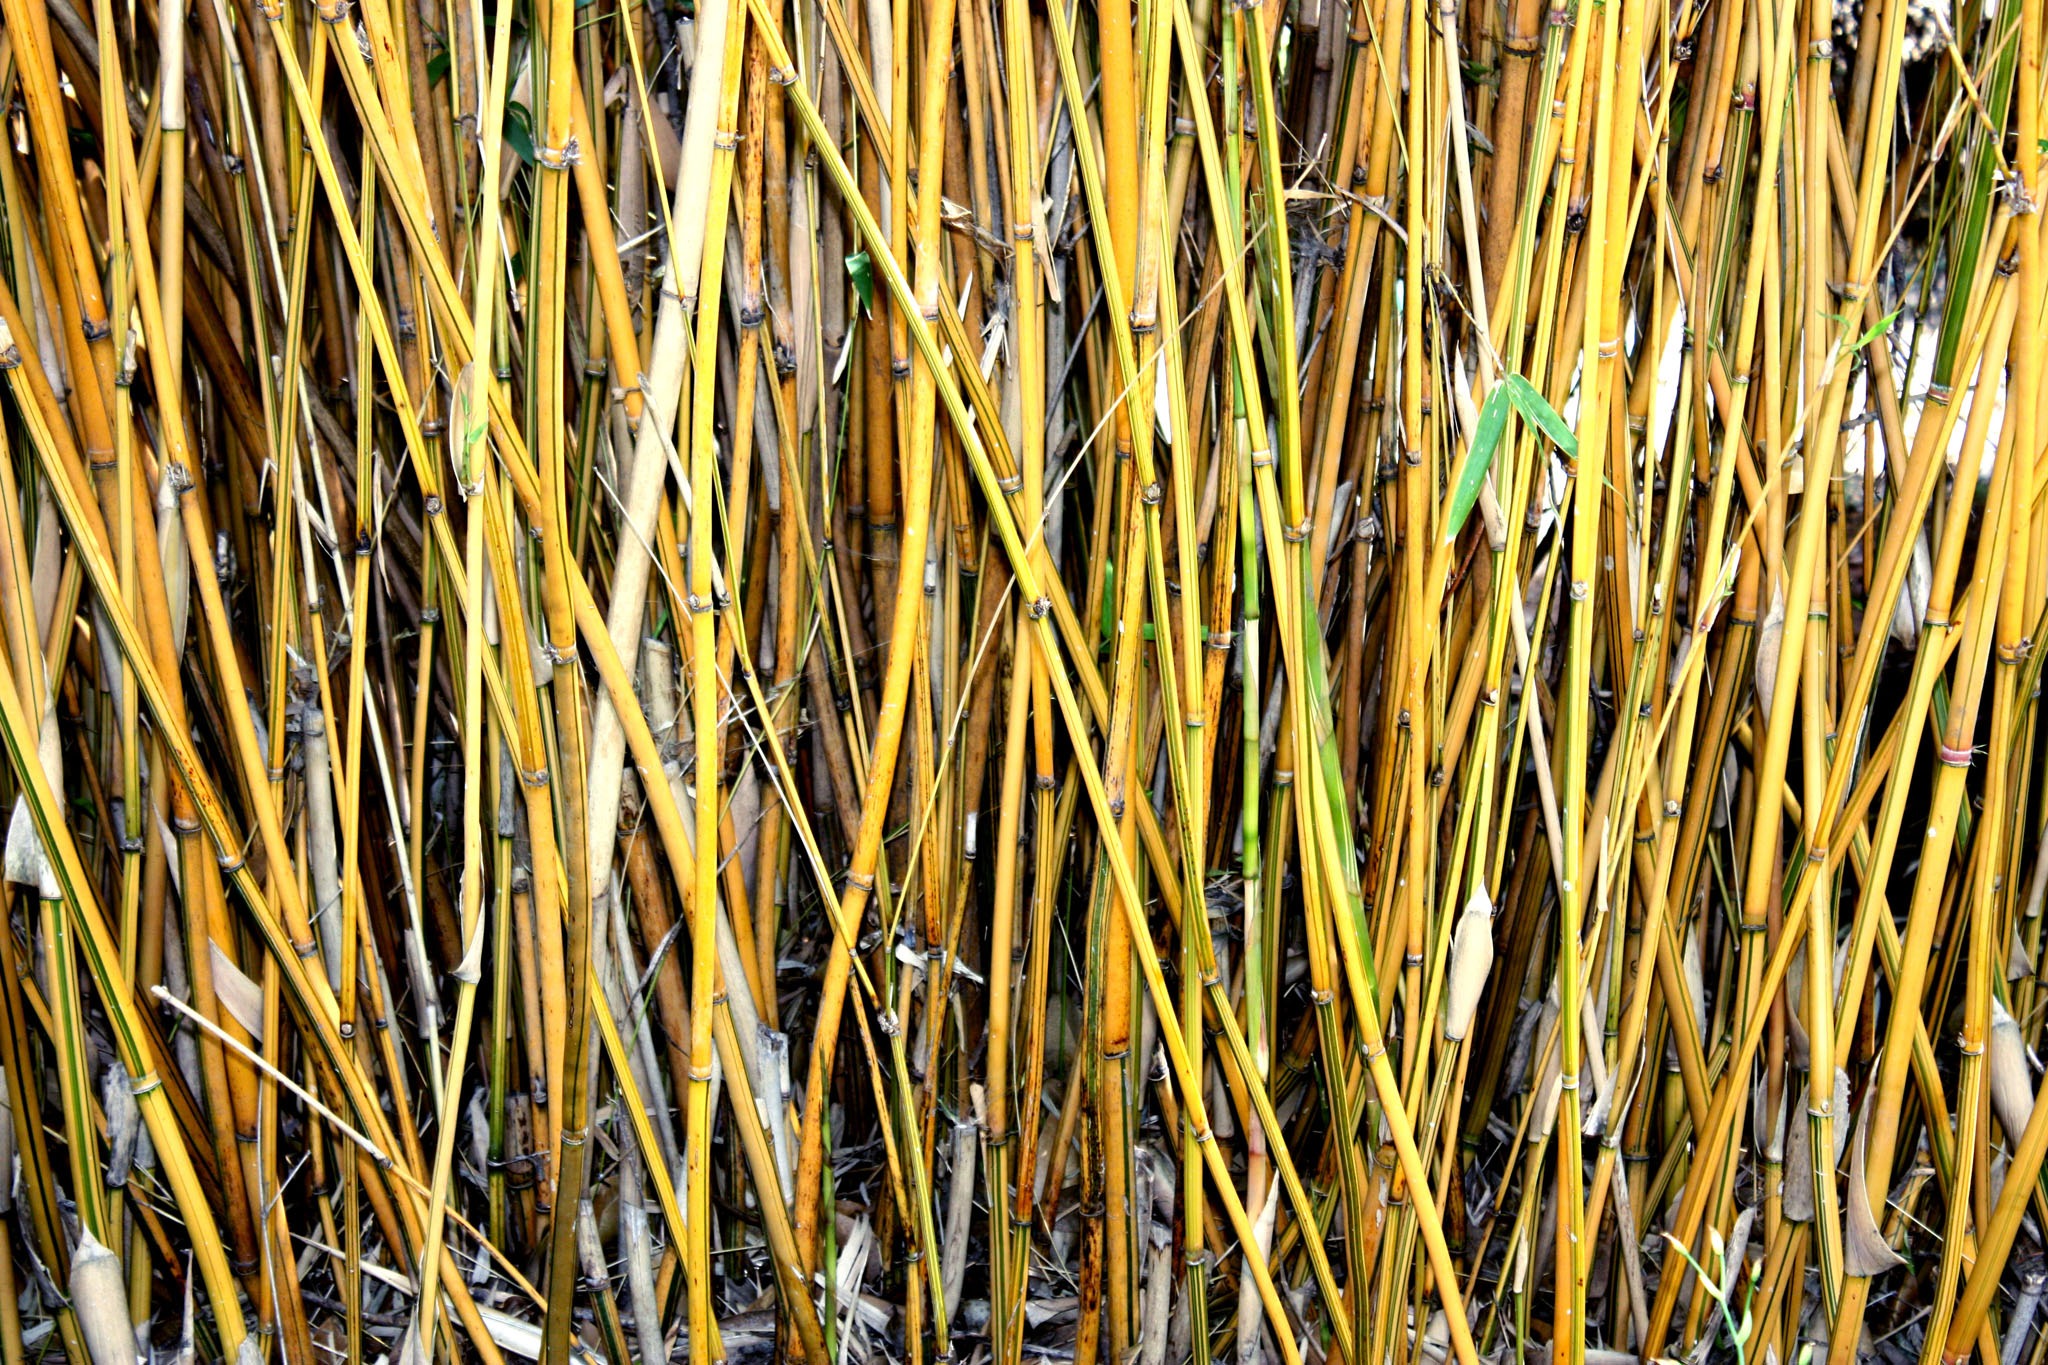
nature, grass, branch, growth, plant, field, leaf, wildlife, crop, yellow, agriculture, flora, plants, twig, dense, woods, vegetation, stems, branches, wooden, straw, growing, forests, tall, patterns, cane, bamboo, thick, woody, thin, shoots, hollow, grass family, plant stem